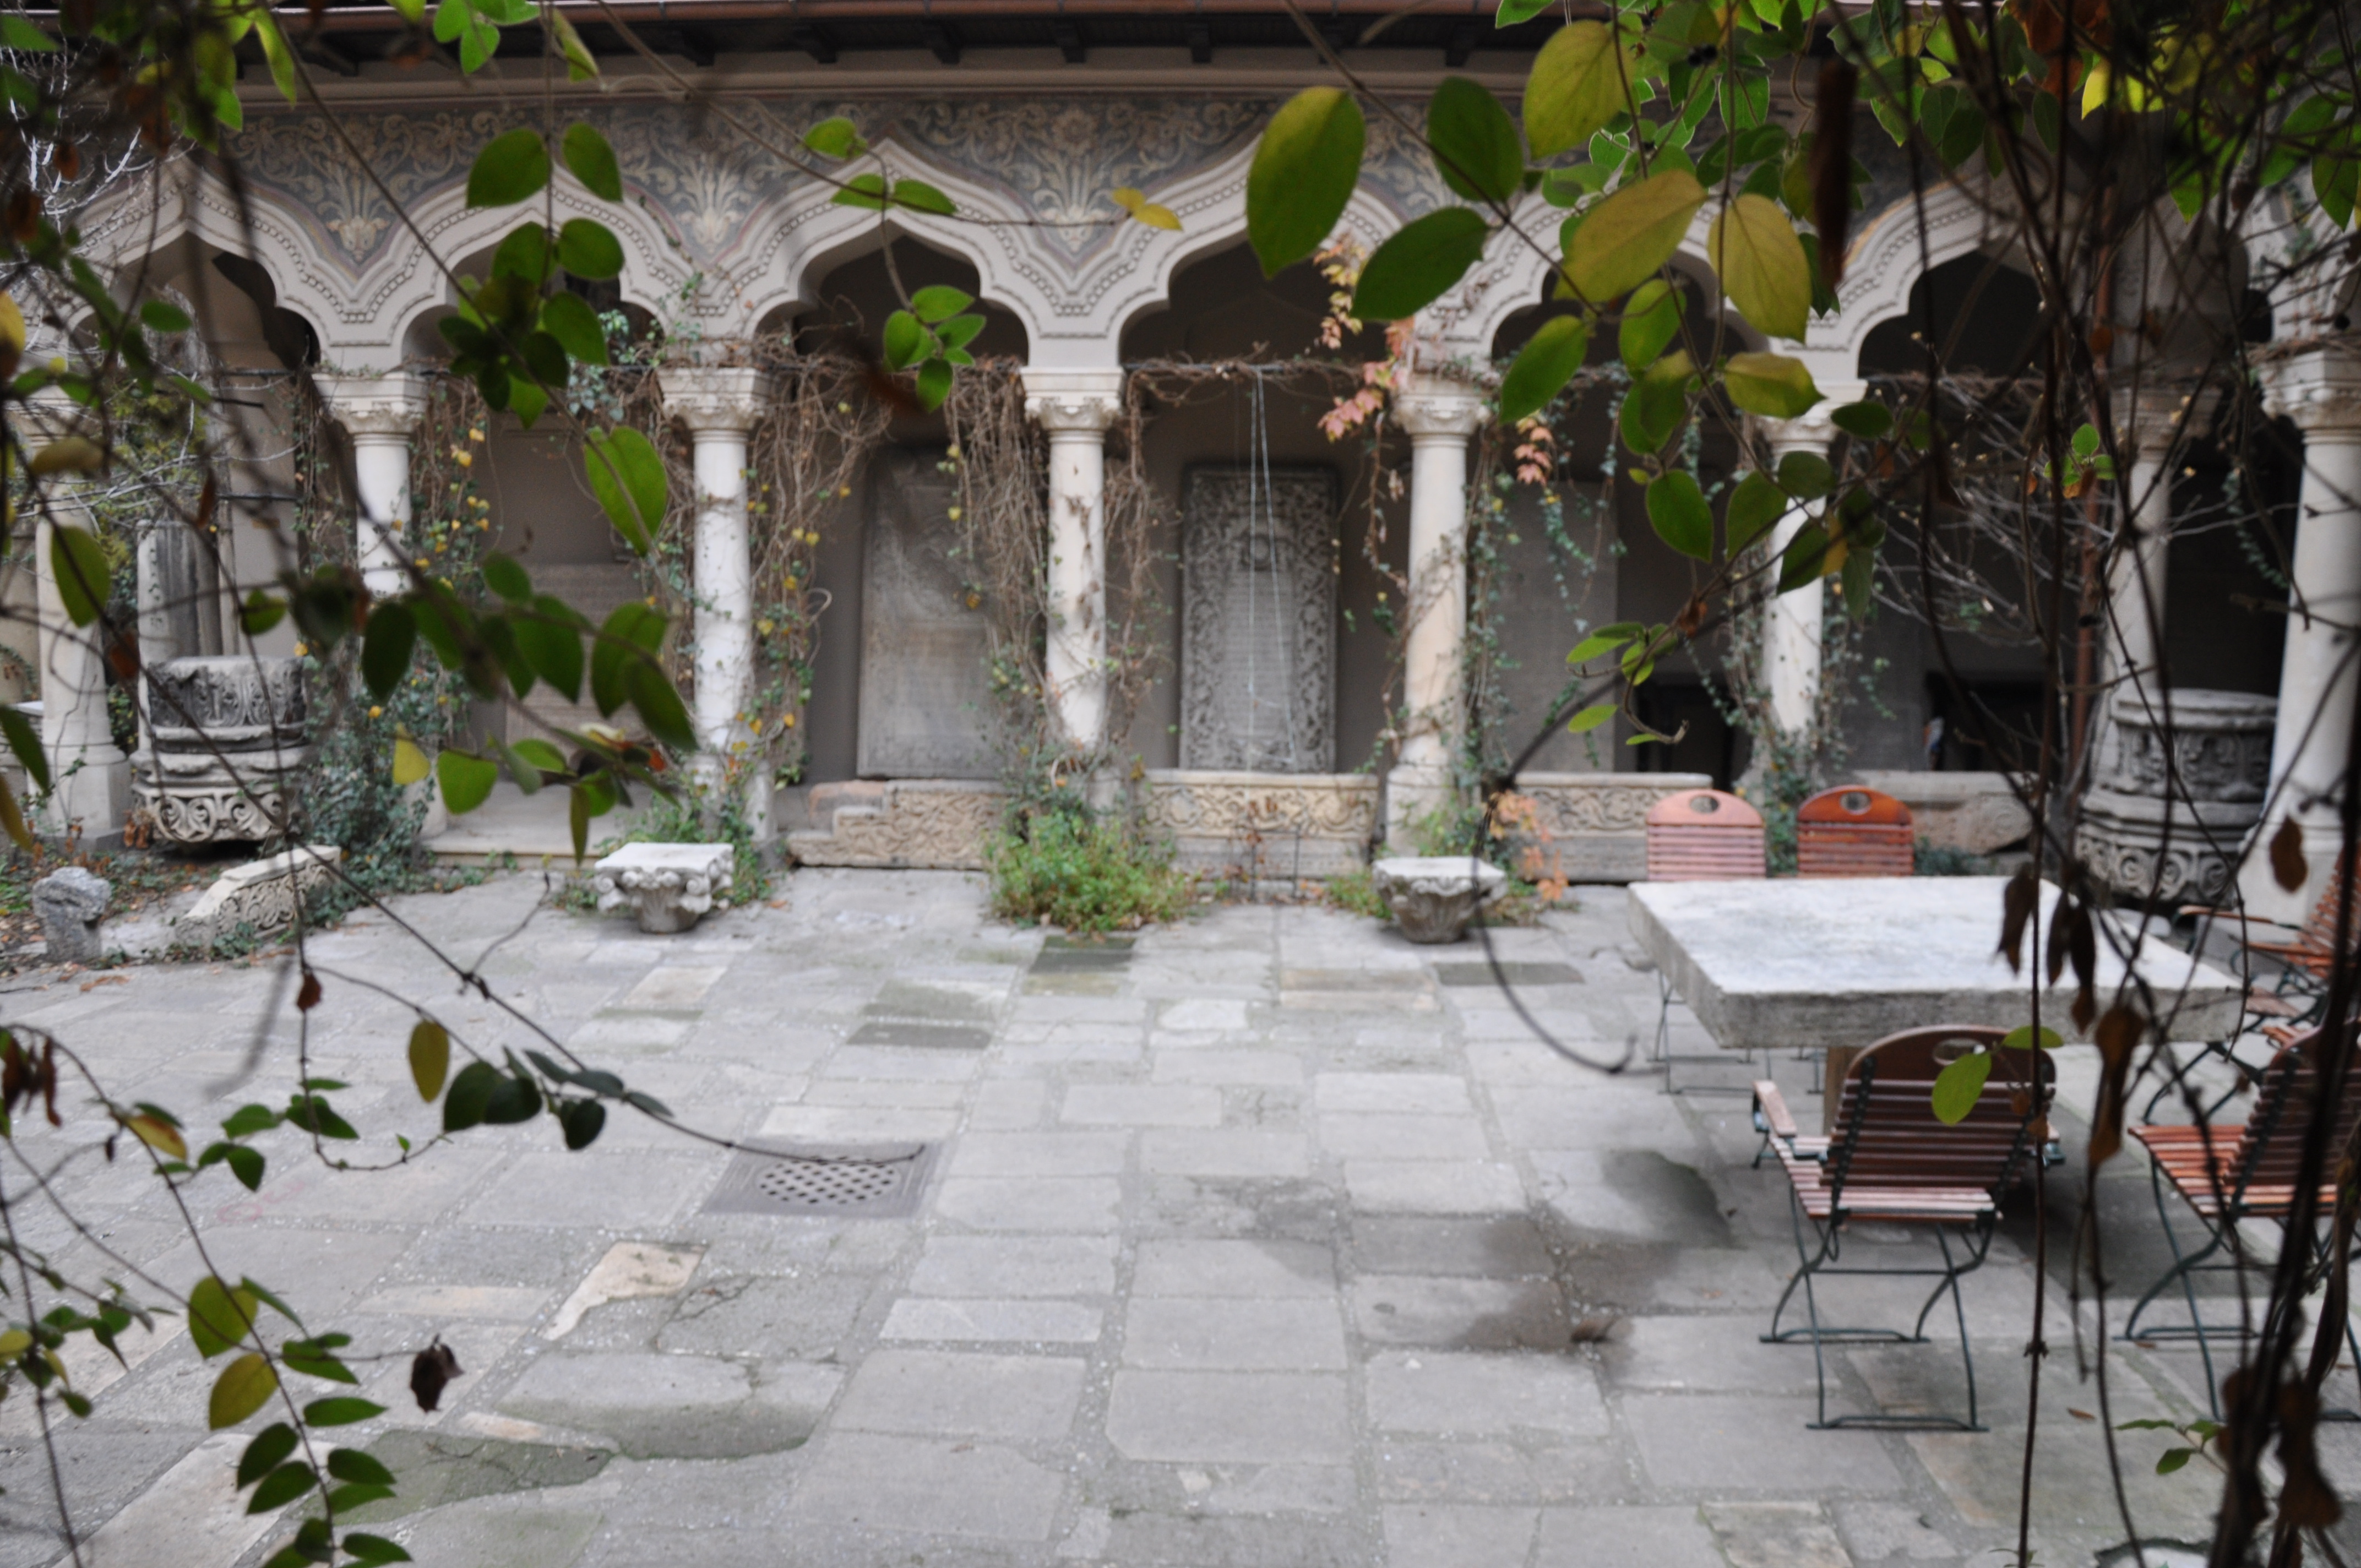
architecture, photography, villa, mansion, building, home, walkway, monument, photo, europe, cottage, backyard, patio, religion, property, church, garden, christian, photos, religious, free, cool image, de, courtyard, monastery, churches, fotografie, christianity, romana, orthodox, eastern, estate, yard, romania, bucharest, convent, hacienda, bor, biserica, arhitectura, orthodoxy, romanian, ortodoxa, patrimoniu, ortodox, manastirea, manastire, ortodoxia, ortodoxie, cretinism, cretin, ecclesiastical, bisericeasc, cladire, edificiu, bucuresti, centrulvechi, lipscani, lmibiiaa19464, stavro, stavropoleos, brancovenesc, 1724, outdoor structure